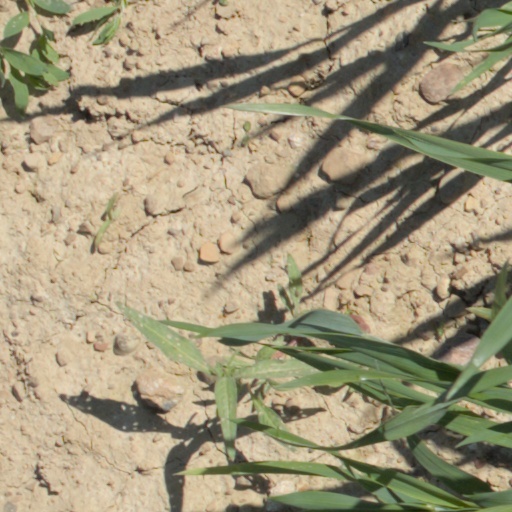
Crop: wheat